List of Kamala Harris 2024 presidential campaign non-political endorsements

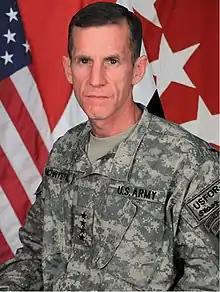
Stanley A. McChrystal

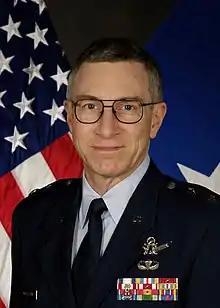
Neil McCasland

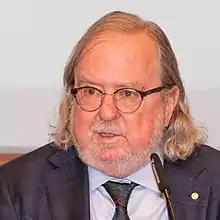
James P. Allison

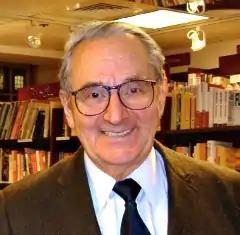
Elias James Corey

American Association of University Professors affiliates: